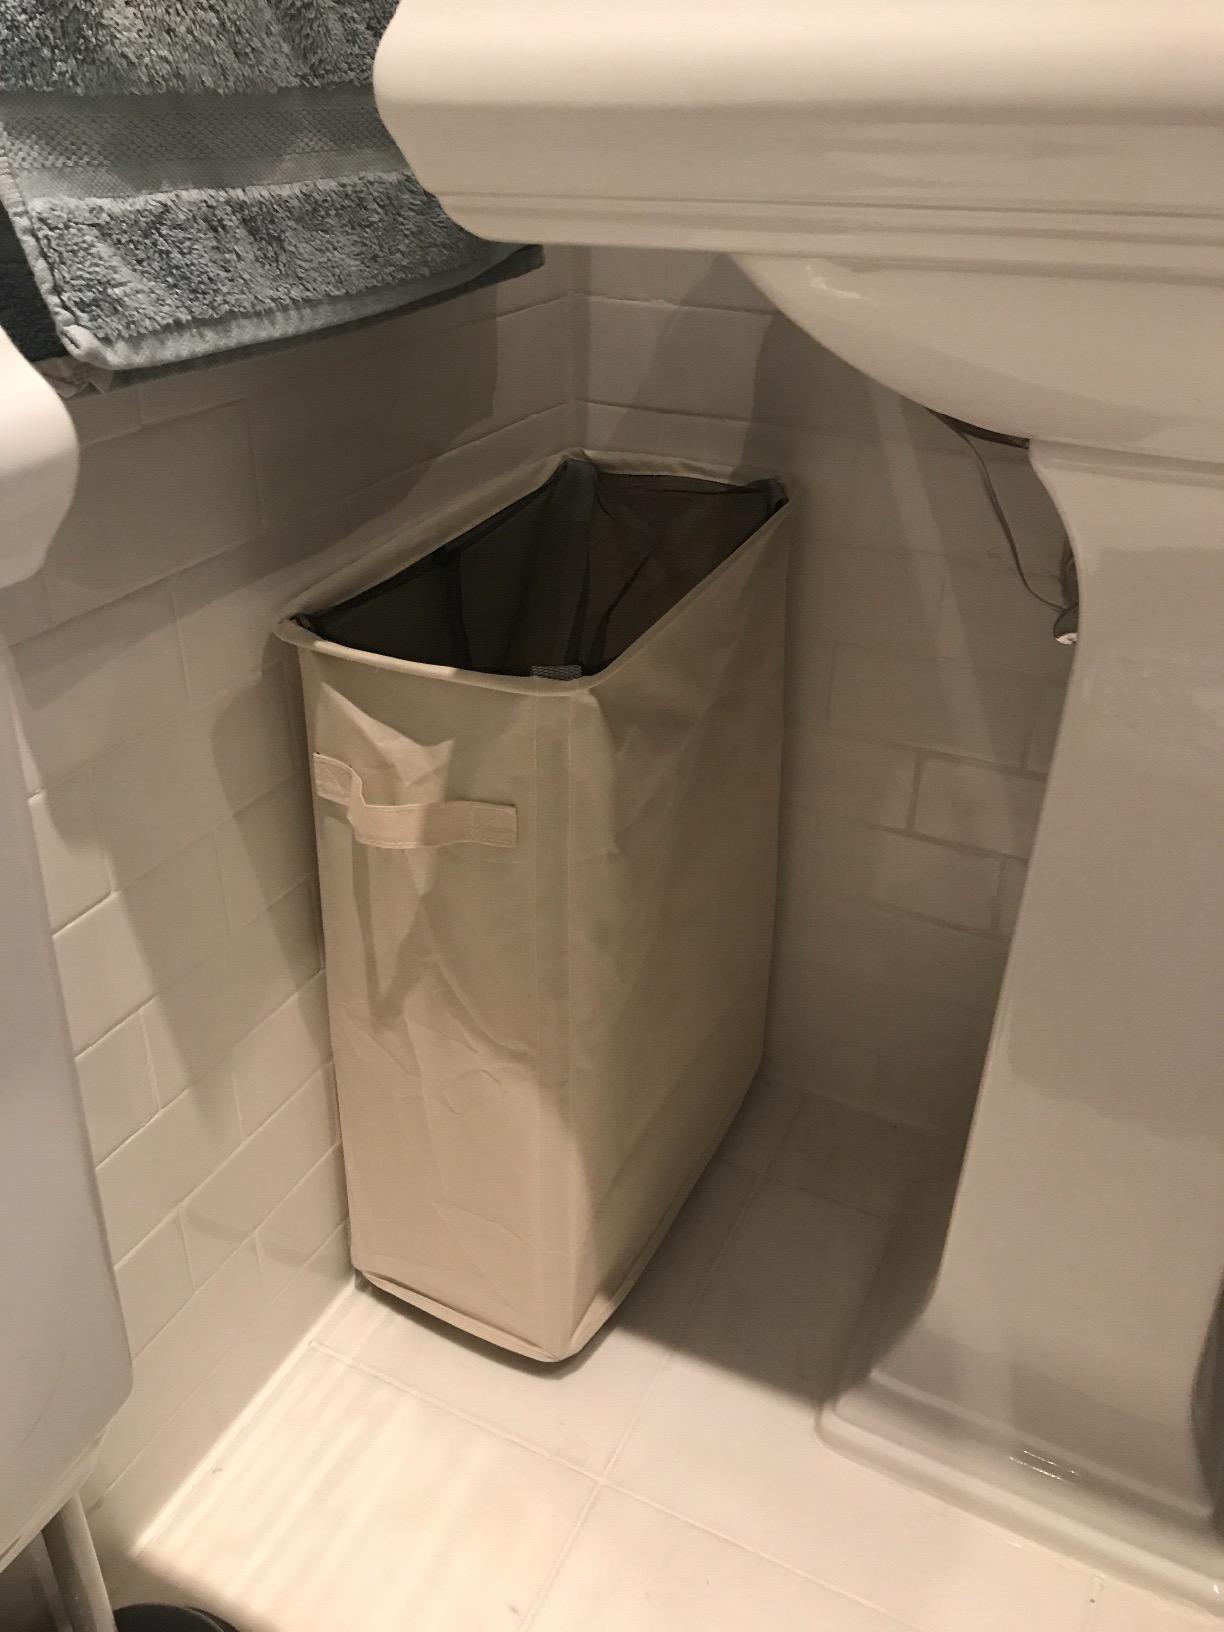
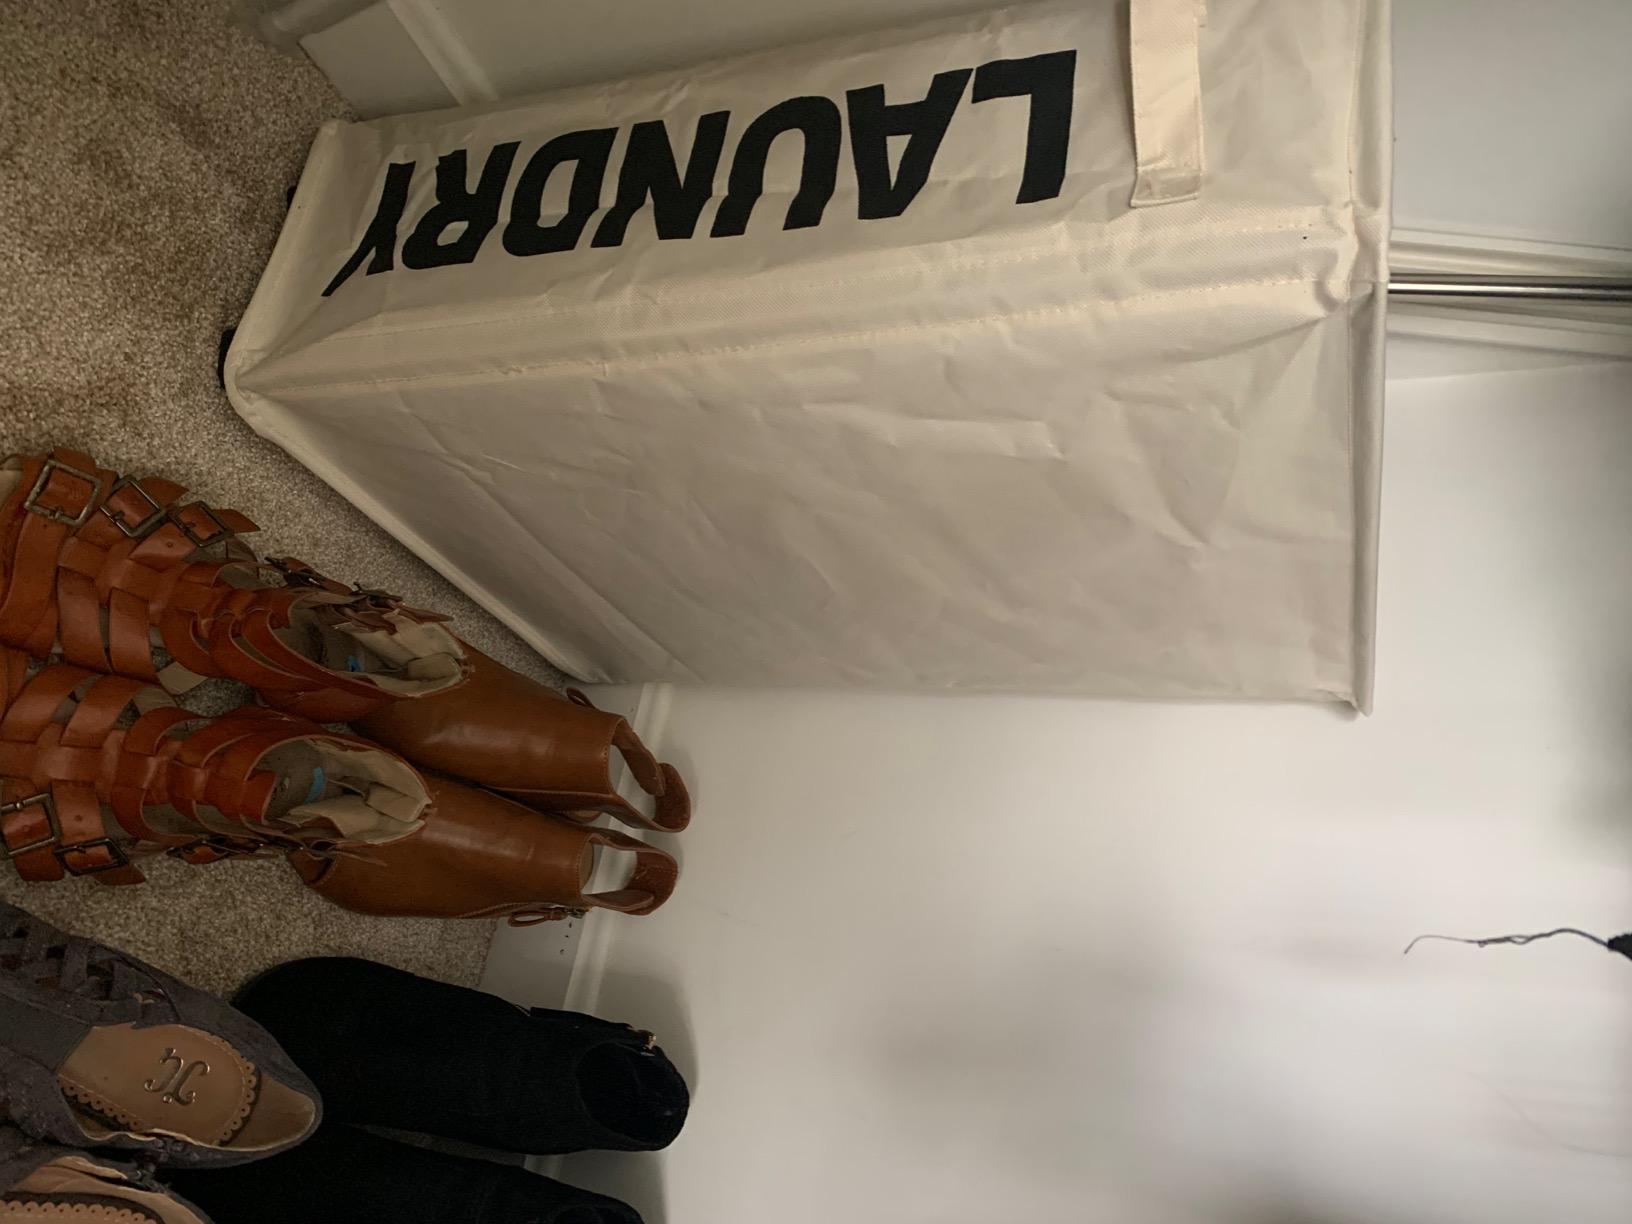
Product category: items_hamper
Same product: no